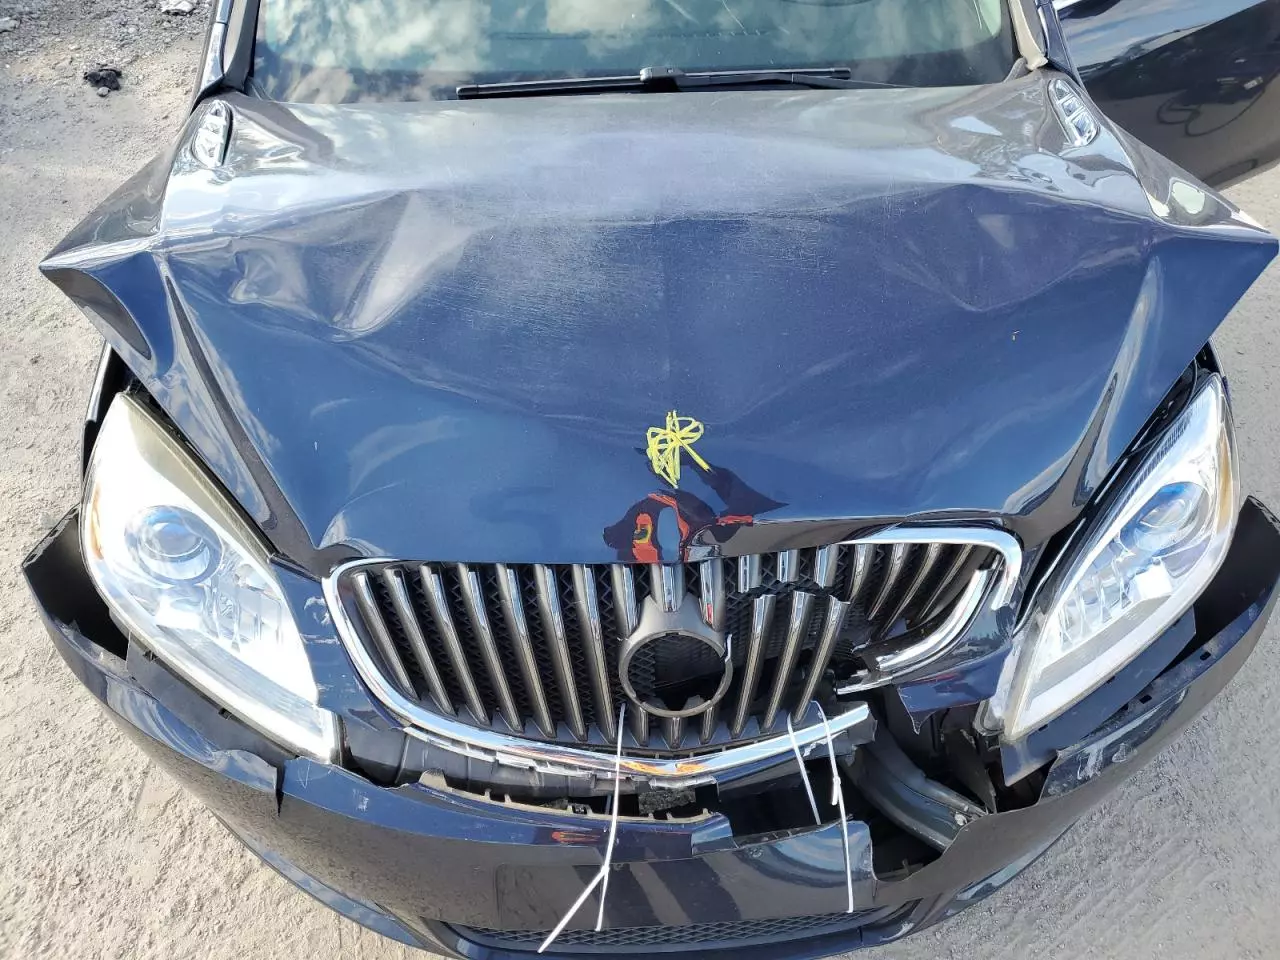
Aucun dommage détecté.
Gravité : aucun